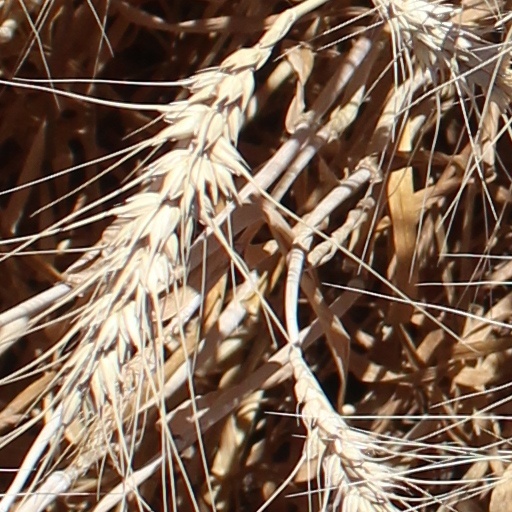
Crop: wheat